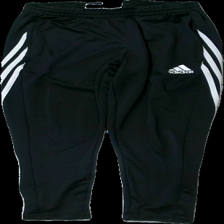
View: front
Type: Trousers
Category: Ladies
Brand: Adidas
Colors: Black, White
Material: 100% polyester
Pattern: Logo print
Cut: Regular
Size: S
Season: All
Damage location: top center
Damage 2 location: middle left
Damage 3 location: middle right
Price range: <50
Recommended usage: Export
Description: svarta byxor med ränder och logga på, lätt noppriga